Scooby-Doo

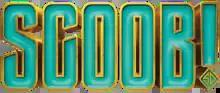
Scoob! (2020) logo

In 2013, Warner Bros. Pictures was developing a fully animated Scooby-Doo feature film with Atlas Entertainment. Charles Roven and Richard Suckle, who produced the first two live-action films, were producing the animated film, and Matt Lieberman was writing the film. In 2014, Warner Bros. was restarting the film series with Randall Green writing a new movie. In 2015, Warner Bros. had Tony Cervone lined up to direct an animated film, with Allison Abbate as producer and Dan Povenmire as executive producer. Originally planned for a September 21, 2018 release, it was later pushed back to May 15, 2020, with Dax Shepard co-directing and co-writing. The Hollywood Reporter announced that Frank Welker will be reprising his voice role as Scooby, and that he will be joined by Will Forte and Gina Rodriguez voicing Shaggy and Velma, while Tracy Morgan will be voicing Captain Caveman, from the Hanna-Barbera series "Captain Caveman and the Teen Angels" and Deadline reported that Zac Efron and Amanda Seyfried will voice Fred and Daphne. In addition, Ken Jeong will be voicing Dynomutt, Dog Wonder from Hanna-Barbera series of the same name and Kiersey Clemons will voice Dee Dee Sykes, a character from Captain Caveman and the Teen Angels. Dick Dastardly, from Hanna-Barbera's "Wacky Races", will be the film's main antagonist, voiced by Jason Isaacs. In March 2020, the film's theatrical release was delayed indefinitely due to the COVID-19 pandemic. On April 22, 2020, Warner Bros. announced that due to movie theater closures the theatrical release for "Scoob!" had been cancelled, with the film released instead on Premium video on demand in the United States and Canada on May 15, 2020, the original date of release. In July 2020, Warner Bros. confirmed the film would still play in theaters in select countries with relaxed COVID-19 restrictions. The film subsequently received a secondary theatrical release in the United States beginning on May 21, 2021, in selected markets.